Halfback (American football)

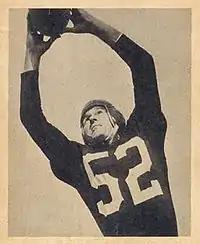
Harry Gilmer catching a football.

In addition to skill at running the ball, some halfbacks in the National Football League are known for their skill at catching passes. In the 1970s, Minnesota Vikings running back Chuck Foreman was one of the first halfbacks to establish himself as an elite threat in the receiving game. Foreman caught over 50 passes in four out of five seasons from 1974 to 1978, including a league leading 73 receptions in 1975. The role of the halfback as a receiver out of the backfield has expanded greatly in the NFL over the years, and a versatile halfback who provides his team with running and pass-catching abilities is highly valued. On passing plays, a halfback will often run a safe checkdown route, such as a hook or curl route, creating a safe target for a quarterback to throw to if all other receivers are covered. The increase in demand for halfbacks with good receiving abilities can be attributed to the rise in popularity of the West Coast offense and its variants, which often requires its halfbacks to catch passes on a regular basis. A great early example of a system that combined accomplished rushing skills with receiving ability is the offense of the San Francisco 49ers of the 1980s and 1990s under Bill Walsh and George Seifert. Their teams featured two Pro Bowl running backs who also had excellent receiving skills in Roger Craig and Ricky Watters. Craig became the first player in NFL history to both rush and receive more than 1,000 yards in a season. Currently Marshall Faulk is one of the top 20 pass catchers in NFL history. A good example of a dual threat running and pass-catching halfback is LaDainian Tomlinson; in 2003, while with the San Diego Chargers, Tomlinson rushed for 1,645 yards and caught 100 passes for 725 yards, giving him 2,370 total yards from the line of scrimmage, and he became the first NFL player ever to rush for over 1,000 yards and catch 100 passes in a season.